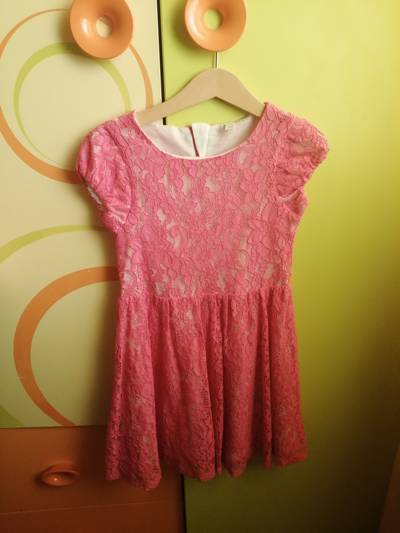
Waste category: clothes